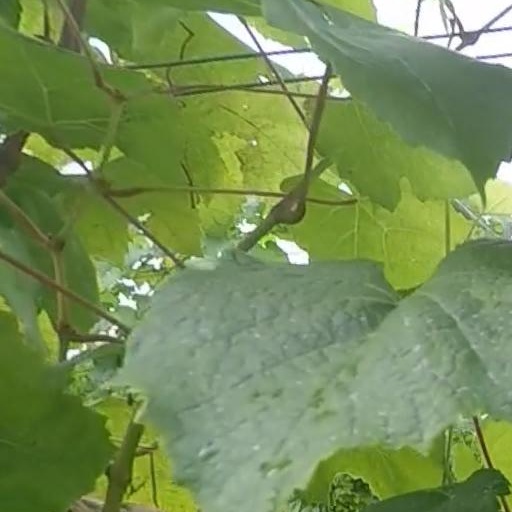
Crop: grape